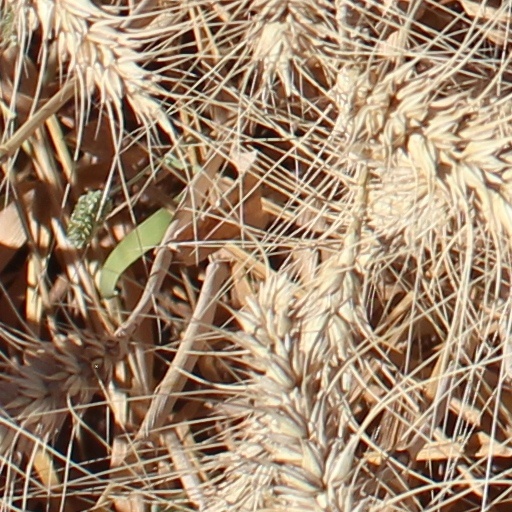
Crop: wheat